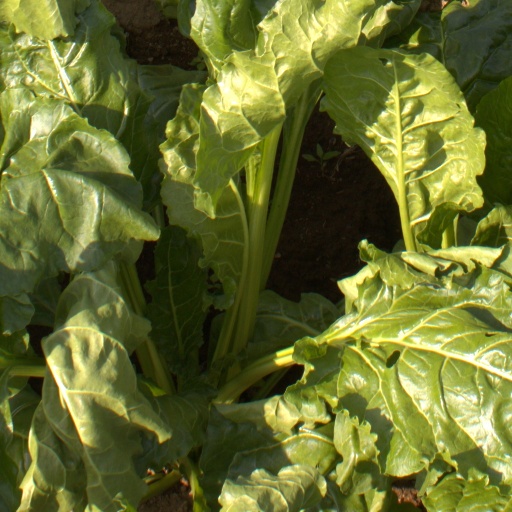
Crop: sugar beet